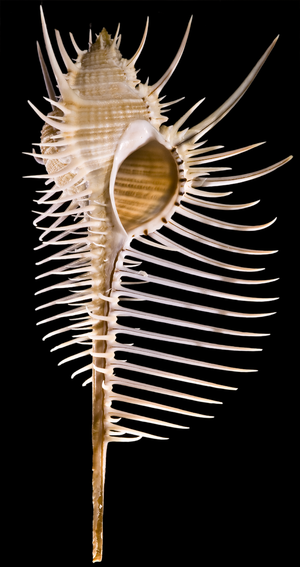
Murex pecten - Peigne de Vénus - 15 cm Italiano: Una conchiglia (lunghezza 15 cm) di pettine di Venere (Murex pecten), un gasteropode marino del genere Murex distribuito nell'area indo-pacifica.
Le nom vernaculaire murex a été directement emprunté au mot latin murex qui, dans l'Antiquité, désignait les mollusques gastéropodes dont on extrayait la pourpre. Ultérieurement, ce terme a été officialisé par Carl von Linné pour nommer, en 1758, un genre correspondant à ce type d'animaux. D'une manière plus générale, la classification ayant évolué depuis lors, ce mot fait collectivement référence aujourd'hui à de nombreuses espèces de la famille des Muricidae.